Norepinephrine (medication)

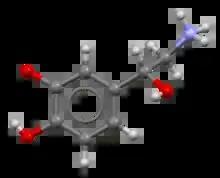
Ball-and-stick model of the zwitterionic form of noradrenaline found in the crystal structure

Norepinephrine, also known as noradrenaline and sold under the brand name Levophed among others, is a medication used to treat people with very low blood pressure. It is the typical medication used in sepsis if low blood pressure does not improve following intravenous fluids. It is the same molecule as the hormone and neurotransmitter norepinephrine. It is given by slow injection into a vein.